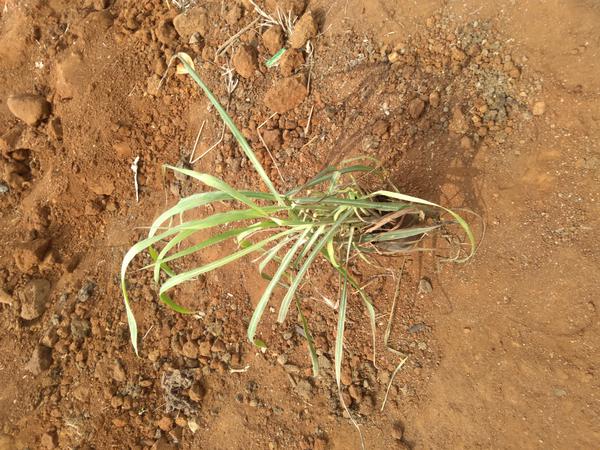
Plant: Lemon_grass